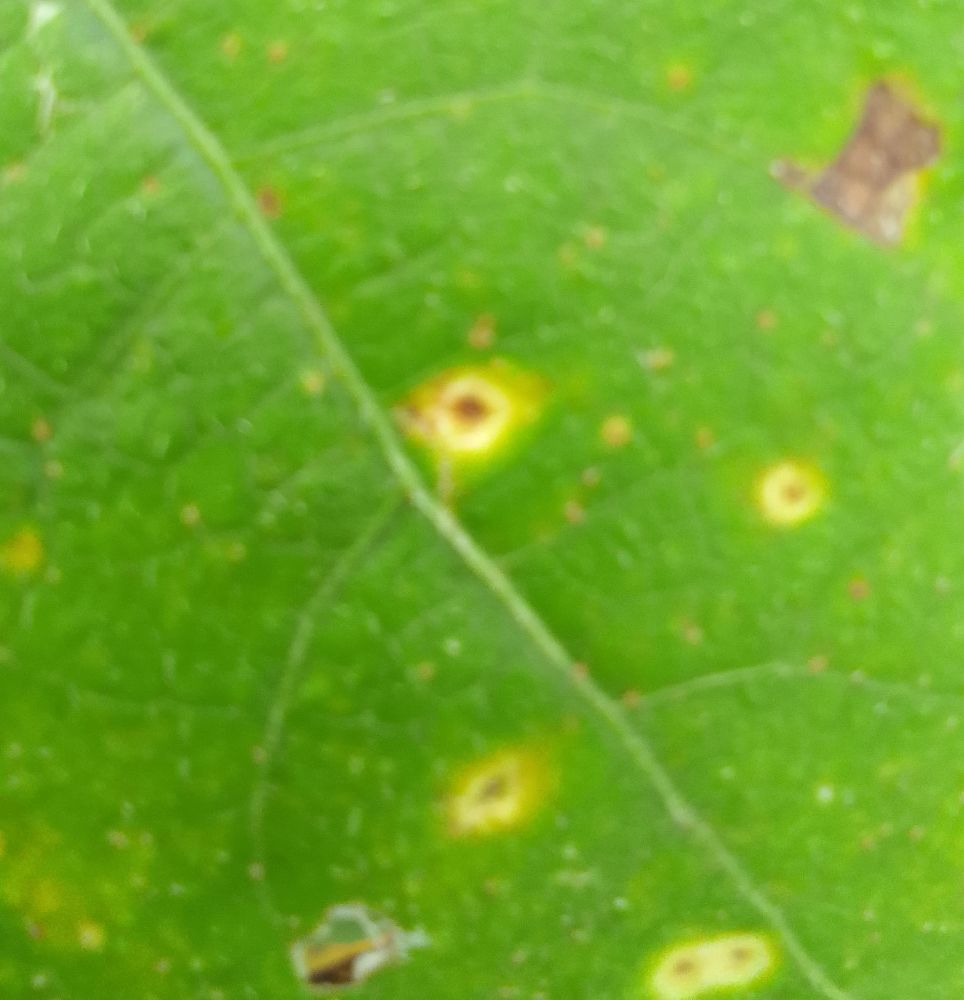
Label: rust